West Somerville Branch Library

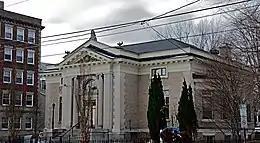

The West Somerville Branch Library is an active library in a historic building at 40 College Avenue in Somerville, Massachusetts, just outside Davis Square. It is an example of Classical Revival architecture, built in 1909 with funding support from Andrew Carnegie, and was the city's first branch library. It was listed on the National Register of Historic Places in 1989.